Travis Best

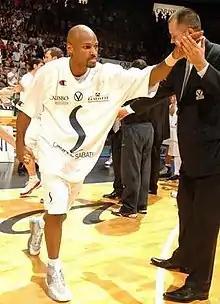
Best in 2007

Travis Best (born July 12, 1972) is an American former professional basketball player, who played in the National Basketball Association (NBA) and in Europe.